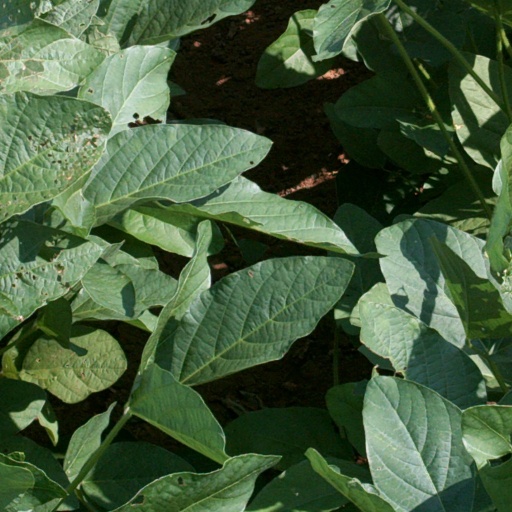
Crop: soybean